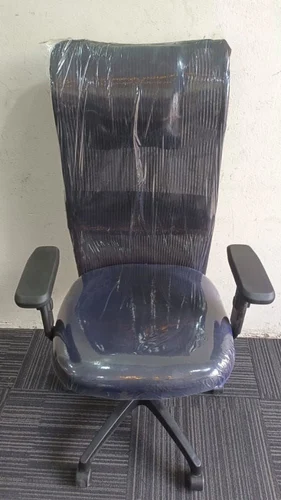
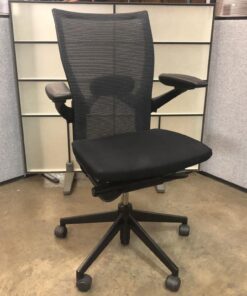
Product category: items_chair
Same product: no